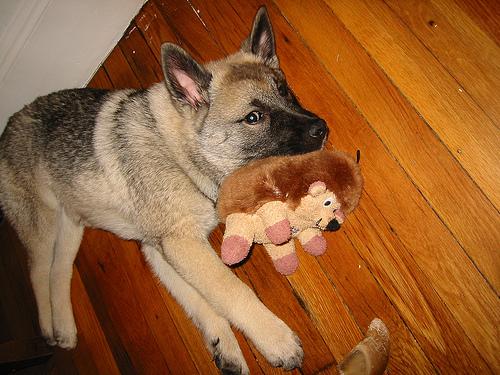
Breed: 217-n000046-Norwegian_elkhound